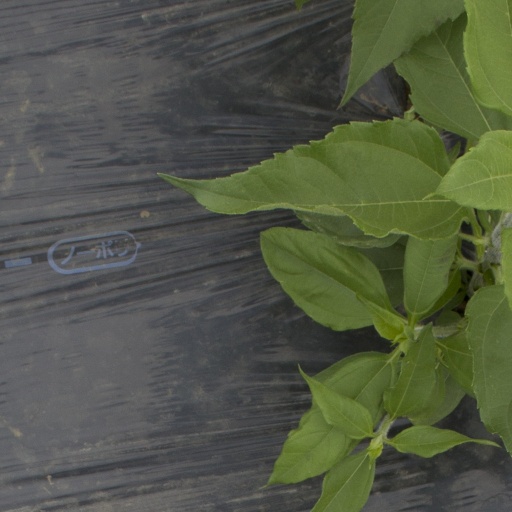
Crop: Jerusalem artichoke